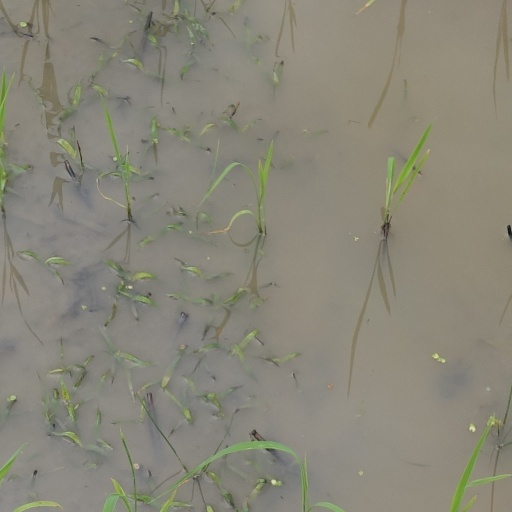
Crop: rice